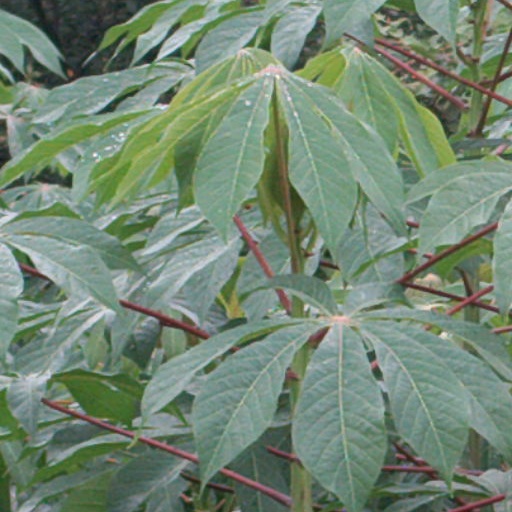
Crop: cassava